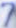
Number: 7